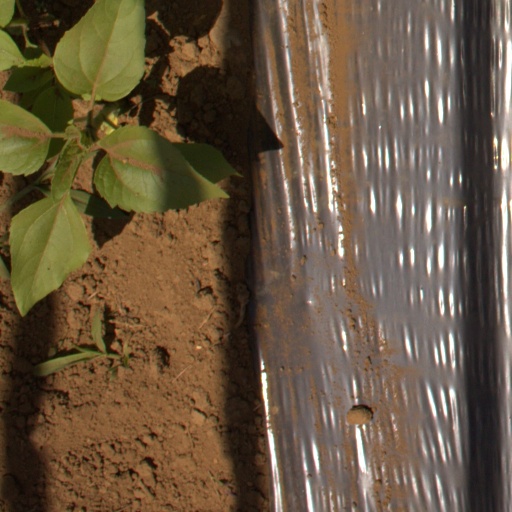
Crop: Jerusalem artichoke